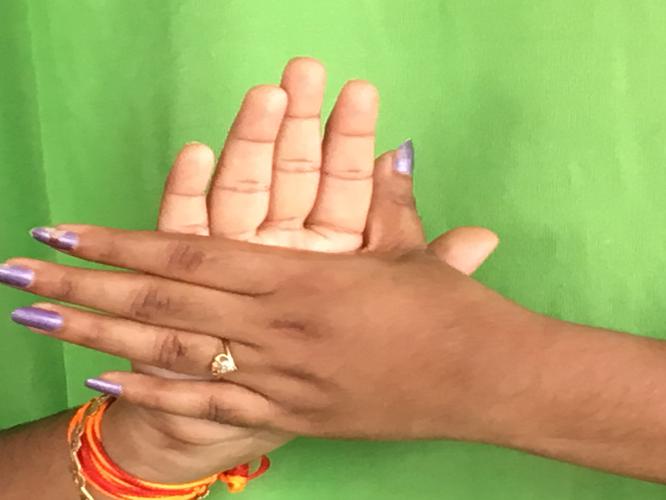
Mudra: Chakra
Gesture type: double_hand